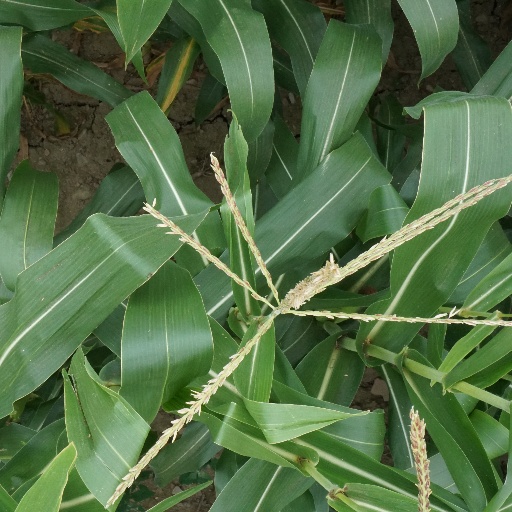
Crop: maize; corn